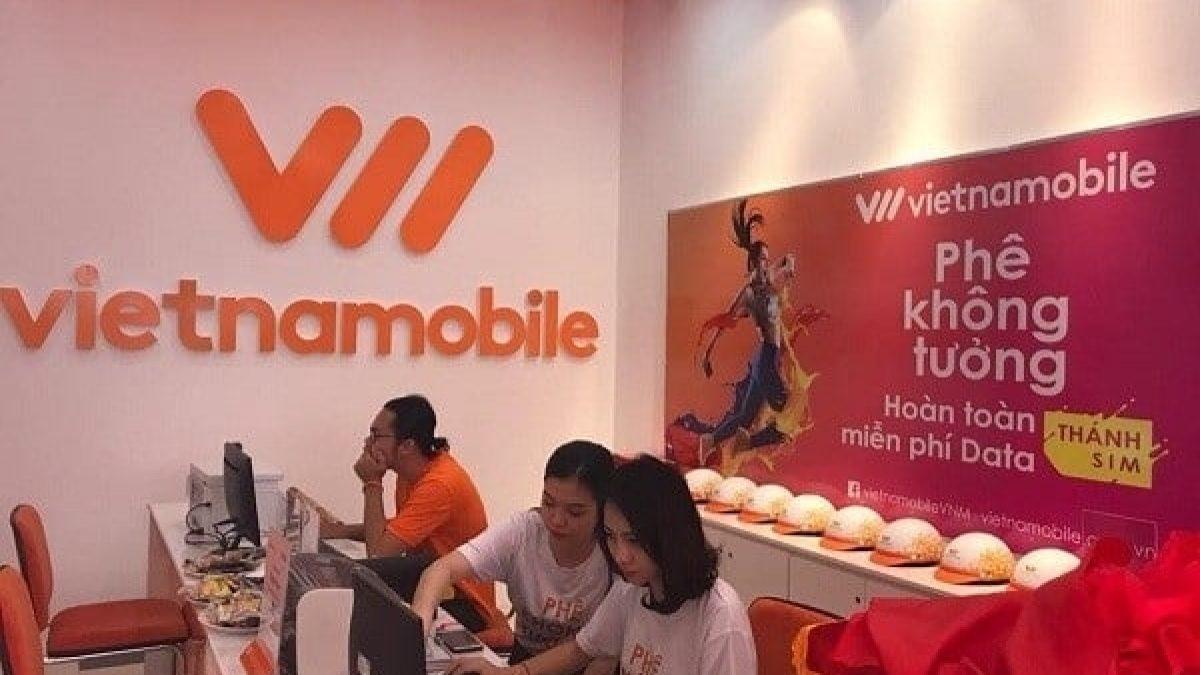
nhân viên nam đang làm việc với hai nhân viên nữ